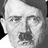
Emotion: sad